Andrew J. Cheney House

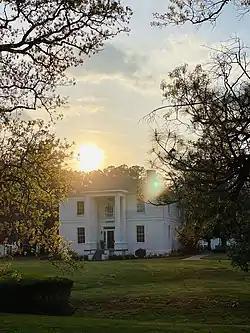
Taken April 5, 2020

The Andrew J. Cheney House is a historic house on a former plantation in Marietta, Georgia, U.S.. Built in the Antebellum Era, it was used by Union General William Tecumseh Sherman during the American Civil War, and it was the private residence of a state representative after the war. It is listed on the National Register of Historic Places.